Bikini in popular culture

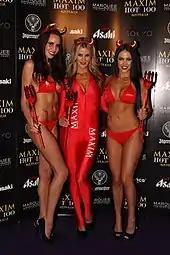
"Maxim magazine's" Halloween party

The "Swimsuit Issue" is released around the middle of February or later. It is credited with making the bikini a legitimate piece of apparel. The issue that received the greatest number of letters was the 1978 issue. The best selling issue was the 25th Anniversary Issue with Kathy Ireland on the cover in 1989. "Media Watch", a feminist newsletter, reported that there were protests at the Time-Life Building. Magazines such as "Sport" and "Ebony Man" publish their own versions, while many other magazines imitate the swimsuit issue. "Spin" brings out a parody of the swimsuit issues.